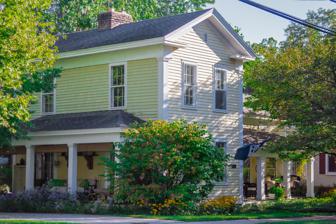
Building: Henry Franks House
Country: United States of America
Year built: 1860
Historic house in Michigan, United States United States historic place Henry Franks House U.S. National Register of Historic Places Show map of Michigan Show map of the United States Location 535 Ely St., Allegan, Michigan Coordinates 42°31′26″N 85°51′33″W / 42.52389°N 85.85917°W / 42.52389; -85.85917 Area less than one acre Built 1860 ( 1860 ) Architectural style Greek Revival MPS Allegan MRA NRHP reference No. 87000252 Added to NRHP March 12, 1987 The Henry Franks House is a private house located at 535 Ely Street in Allegan, Michigan . It was added to the National Register of Historic Places in 1987. History The Henry Franks House was built in about 1860. It was likely moved from the downtown area to its present location in the late 19th century. Description The Henry Franks House is a two-story frame Greek Revival upright and wing house with clapboard siding. It has a wide, continuous band beneath the cornice and corner pilasters rising to meet it. Porches with square columns are constructed in a similar style. References